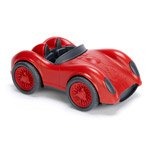
Item Name: Green Toys Vehicles Race Car, Red 6" x 3 1/2" 1+ years (a)
Value: 1.0
Unit: Count

Price: 14.42